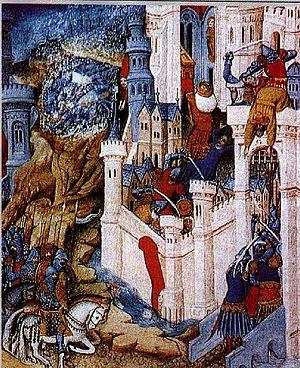
La recherche historique ancienne regroupait sous l’expression « invasions barbares » ou grandes invasions les mouvements migratoires des populations germaniques, hunniques et autres, à partir de l’arrivée des Huns dans l’Est de l’Europe centrale aux environs de 375 jusqu’à celles des Lombards en Italie en 568 et des Slaves dans l’Empire romain d’Orient en 577. Dans la recherche historique moderne, les différentes langues européennes ont renoncé au substantif « invasions » et à l’adjectif « barbares », préférant des expressions comme « migration des peuples » ou « période des migrations ». En français, on utilise encore, par conservatisme linguistique l’expression « invasions barbares », non avec une connotation péjorative mais en référence au barbaricum, mot par lequel les auteurs romains désignaient ce qui était hors de leur imperium ; de toute manière, les découpages historiques sont avant tout des conceptions de l’esprit et reposent sur des conventions.
La date habituellement prise pour indiquer la fin de l'Antiquité dans la civilisation européenne et méditerranéenne, et donc le début du Moyen Âge, est la chute de l'Empire romain d'Occident, marquée par la déposition de l'empereur d'Occident Romulus Augustule en 476. Elle correspond donc à la disparition de l'Empire romain d'Occident en tant qu'entité politique.